Seinan Gakuin University

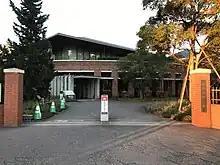
Southwest Cross Plaza

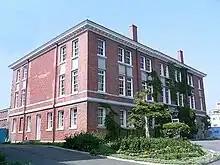
Museum

It was founded in 1916 as an academy for boys by Rev. C. K. Dozier, a Baptist missionary from the United States. In 1949, it was officially chartered as a university under the post-war Japanese education system.